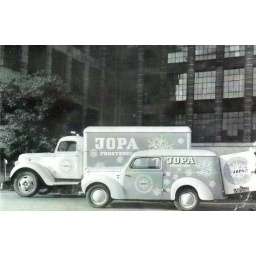
Circa 1950 G73C Taunus van (and German Ford truck beside it).